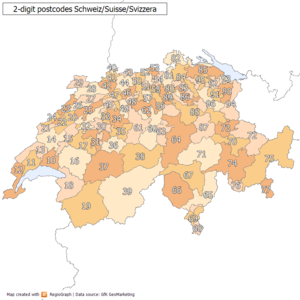
En Suisse, dès 1964, La Poste a introduit le numéro postal d'acheminement après la poste allemande Deutsche Bundespost et américaine United States Postal Service.